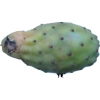
Label: cactus_fruit_green